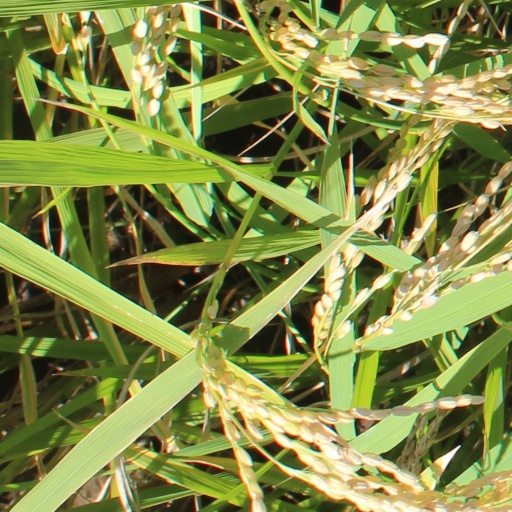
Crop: rice